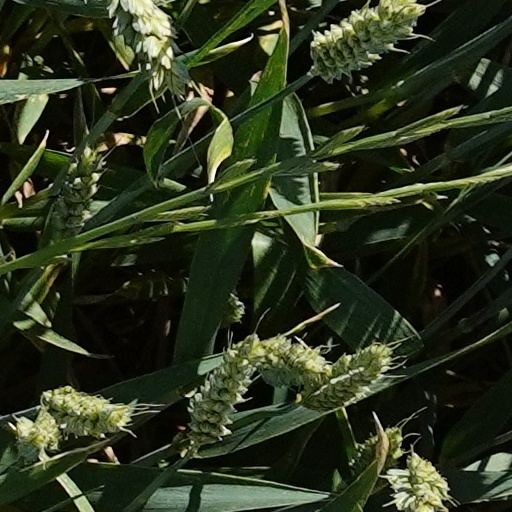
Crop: wheat